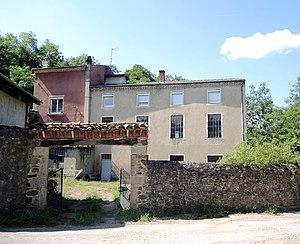
Vinzieux détail
Vinzieux est une commune française, située dans le département de l'Ardèche en région Auvergne-Rhône-Alpes.